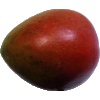
Label: red_mango